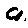
Label: 9